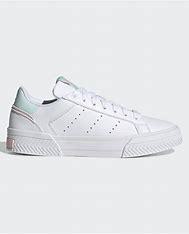
Brand: Adidas
Model: Court Tourino